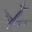
Label: airplane